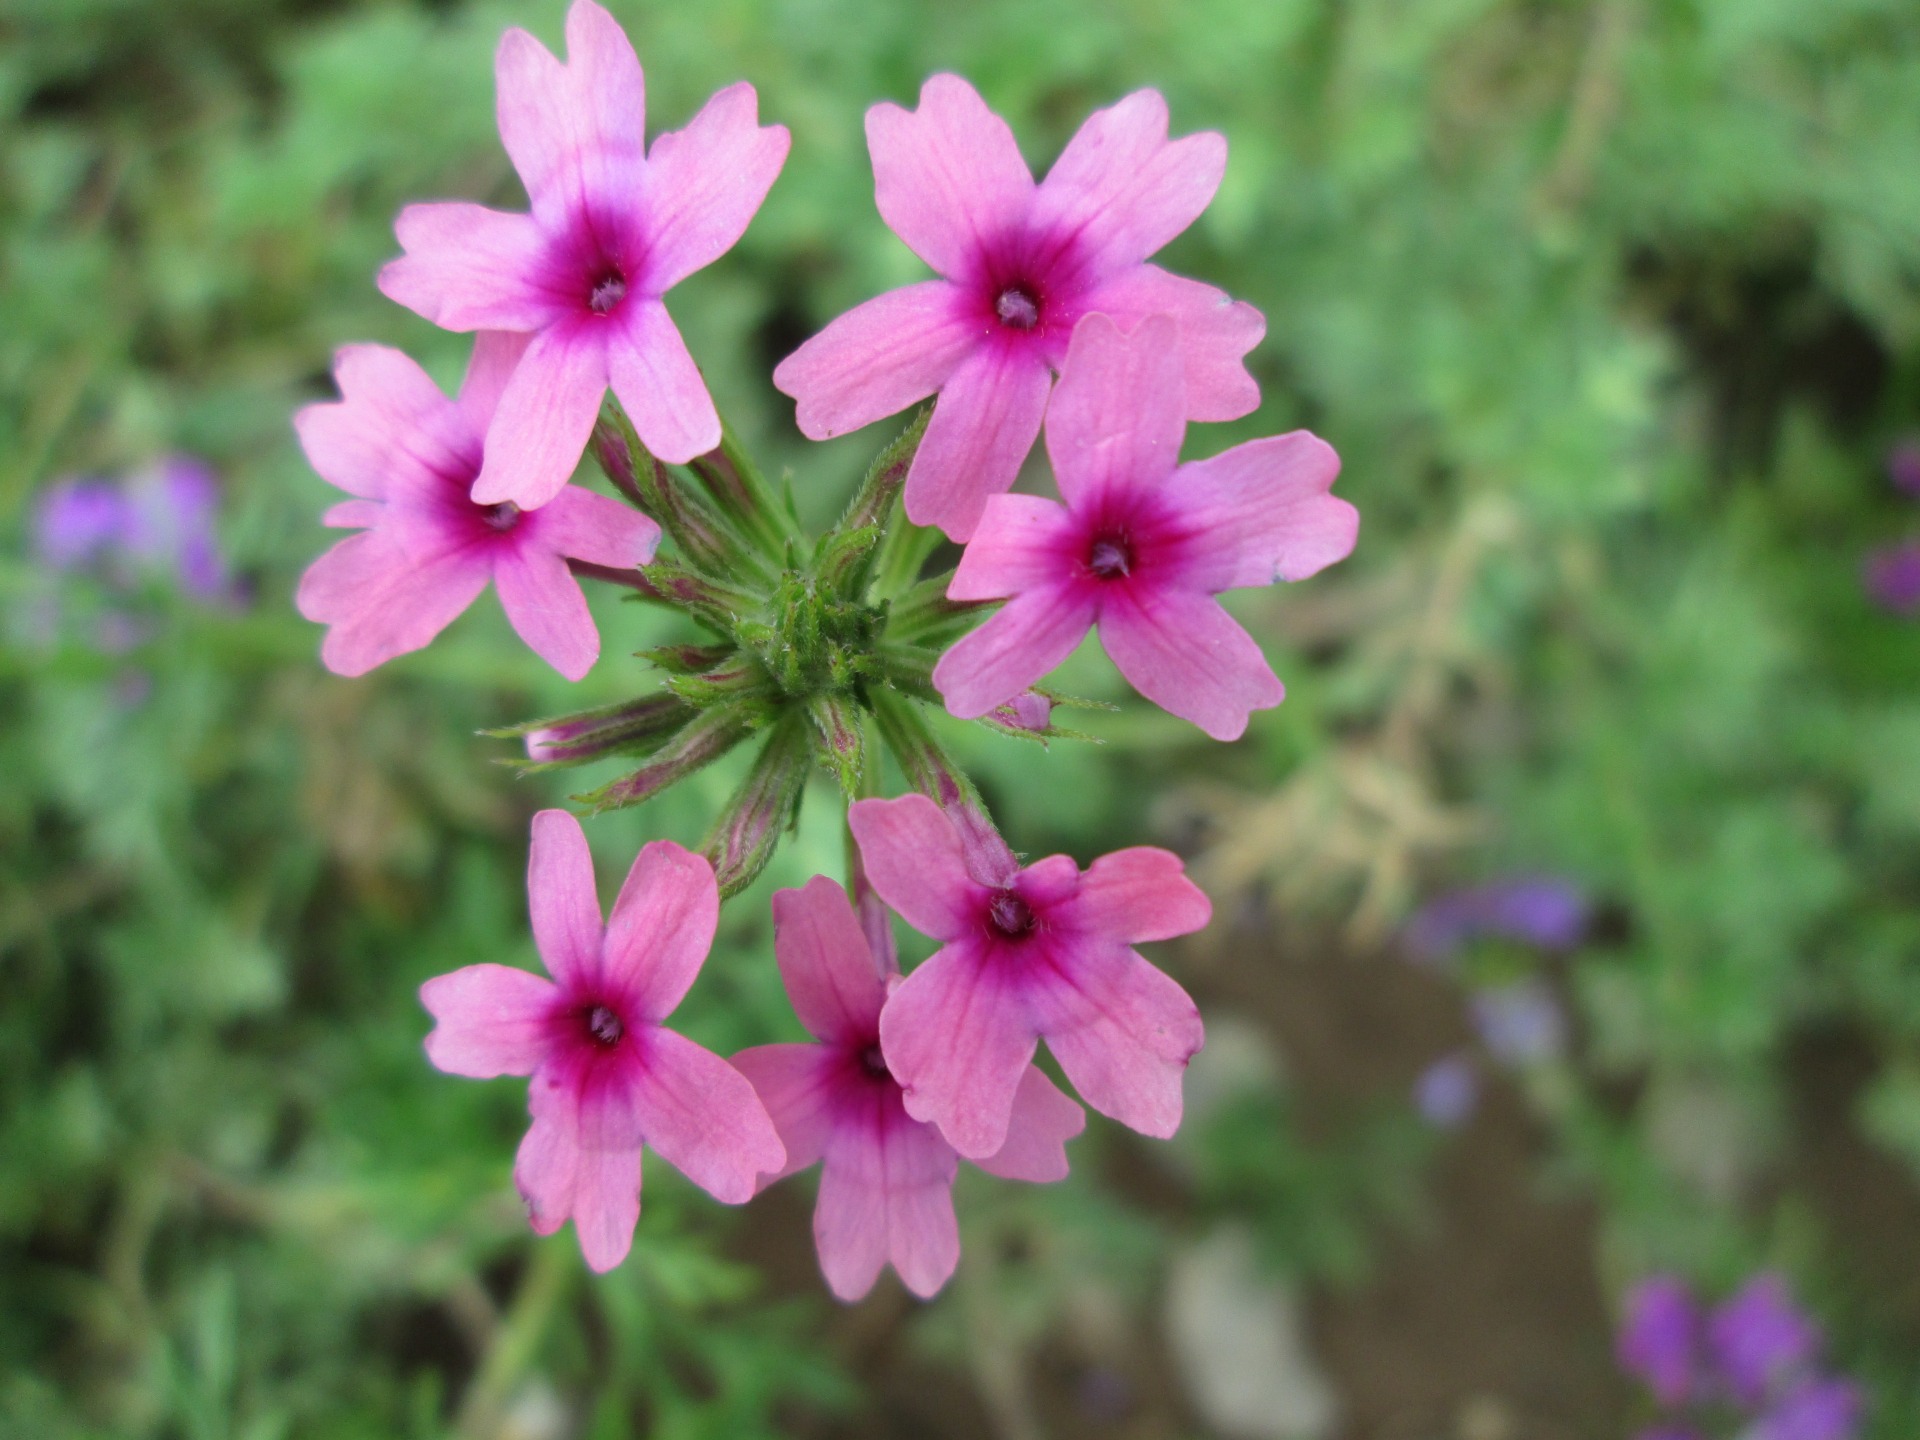
plant, flower, park, garden, pink, flora, shrub, flowering plant, verbena, herbaceous plant, subshrub, verbena family, annual plant, pink family, wood sorrel family, phlox family